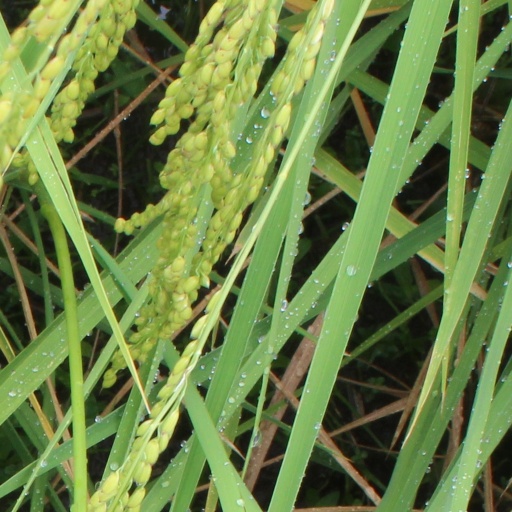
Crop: rice